Volkswagen Vento (A05)

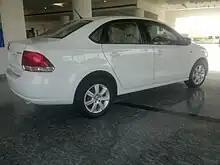
Volkswagen Vento (Rear view, India)

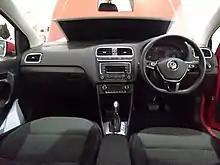
Interior (Brunei)

Technically, the car is based on a stretched version of the Volkswagen Polo Mk5 Facelift (Typ 6C; 2014–2017).